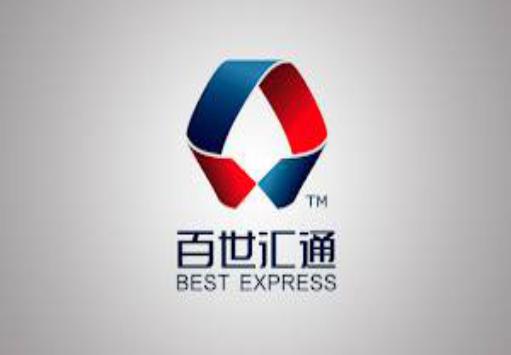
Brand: BEST EXPRESS-3
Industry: Others